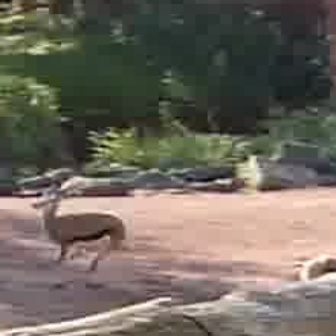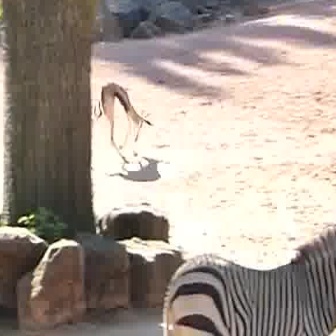
  Please identify the target specified by the bounding box [24,179,136,290] in the first image and locate it in the second image. Return the coordinates in [x_min,y_min,x_max,y_max] format.
Answer: [66,78,156,168]